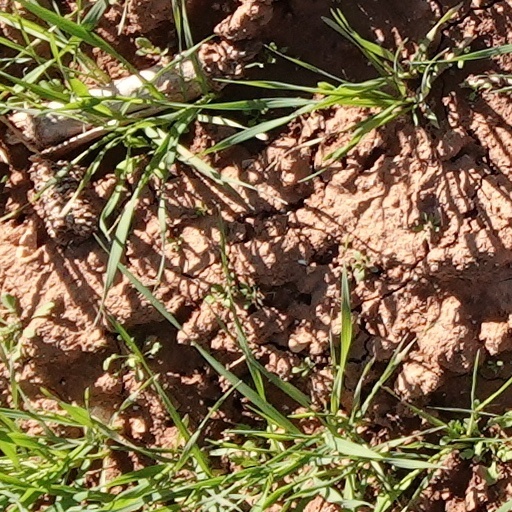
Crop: wheat